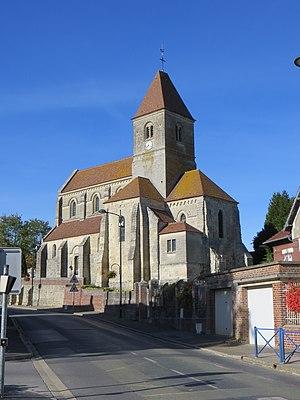
Vue générale de l'église
Roye-sur-Matz est une commune française située dans le département de l'Oise en région Hauts-de-France.